Kids for Peace

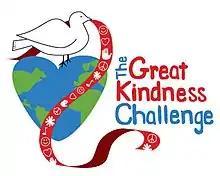
The Great Kindness Challenge Logo

In 2008 Kids for Peace launched an annual event called "The Great Kindness Challenge". It takes place on the second Saturday in August and is open to youth of all ages. "The Great Kindness Challenge" is one day where kids around the world dedicate themselves to performing as many acts of kindness as possible, using a checklist of 50 suggestions. These acts of kindness range from holding the door open for someone to cleaning up a local park to making sack lunches for homeless people. In 2009, "The Great Kindness Challenge" involved at least 35 countries, in six continents. By 2024, the challenges has created over one billion acts of kindness across 135 countries.